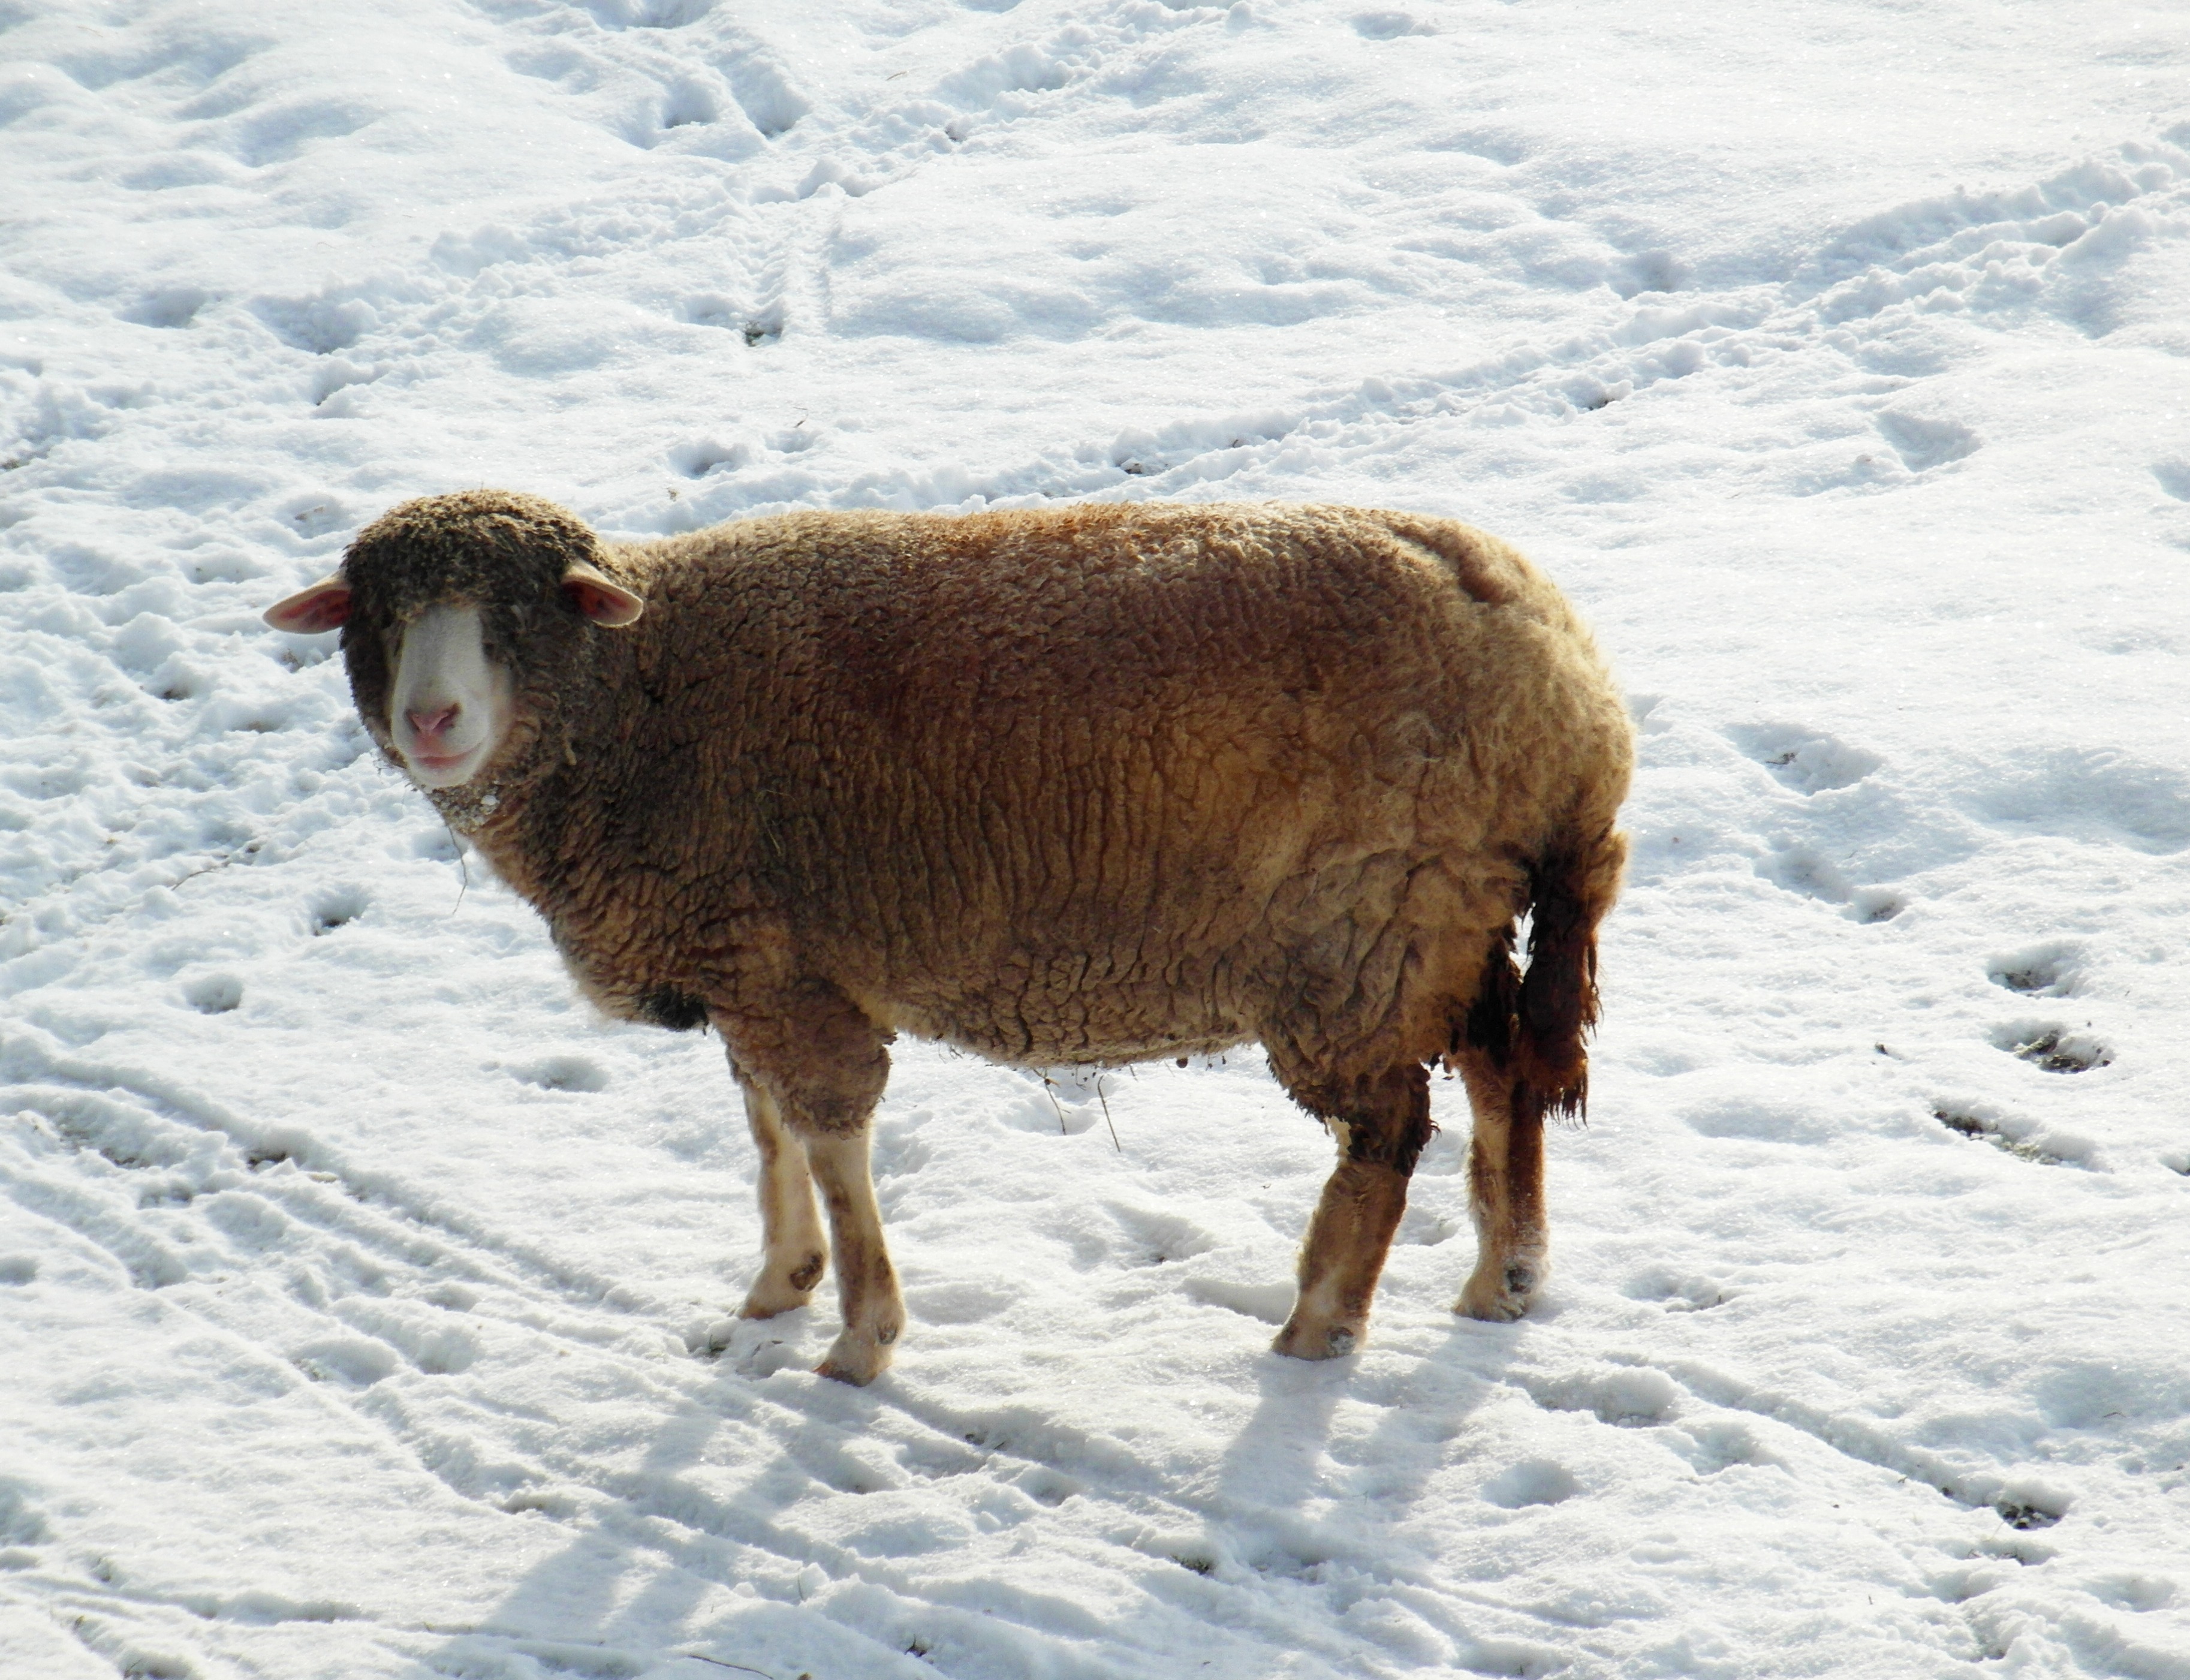
snow, winter, wildlife, herd, pasture, grazing, sheep, weather, mammal, wool, fauna, vertebrate, sheeps, bison, tundra, cattle like mammal, cow goat family, muskox